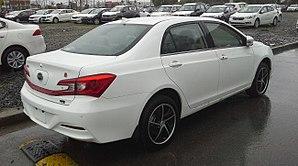
La BYD Qin, que l'on prononce Bi-A-Di Tchine, est une berline produite depuis fin 2013 par le constructeur chinois BYD. Le premier concept est présenté lors du salon automobile de Pékin en avril 2012. Dans la gamme BYD, elle succède à la F3 DM, la première voiture hybride rechargeable produite en série, lancée en 2008 mais peu vendue.